Daniela Traxl-Pintarelli

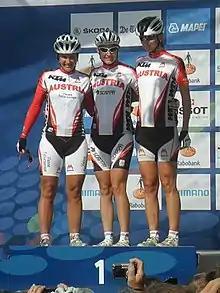
Traxl-Pintarelli at the 2012 UCI Road World Championships

Daniela Traxl-Pintarelli (née Pintarelli; born 10 November 1983) is an Austrian racing cyclist, and team owner. She won the Austrian National Road Race Championships in 2007. She competed in the women's road race at the UCI Road World Championships on seven occasions, between 2006 and 2013.